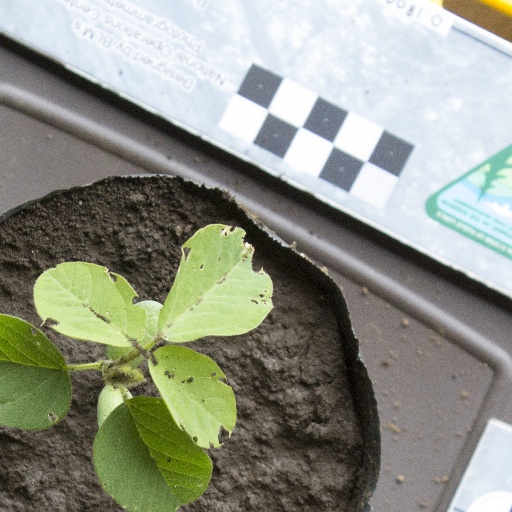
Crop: soybean